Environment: real
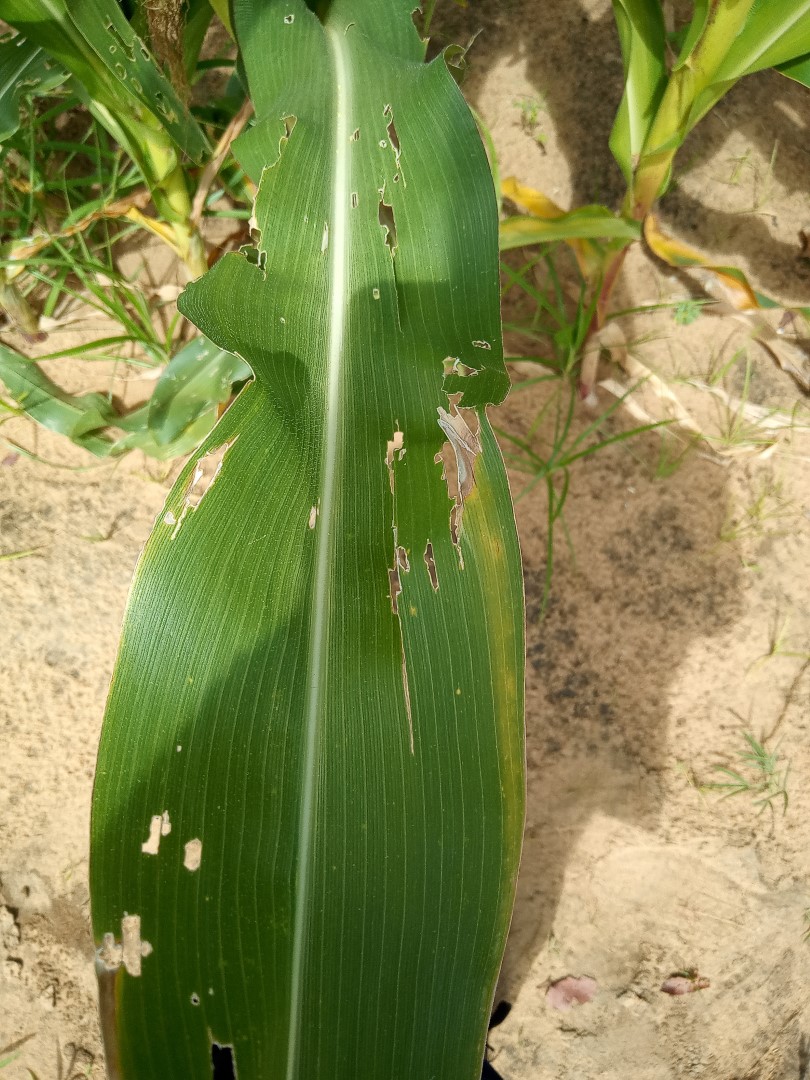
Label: fall_armyworm